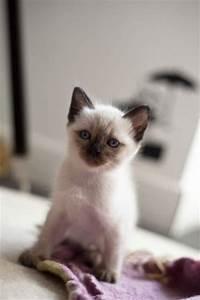
cat